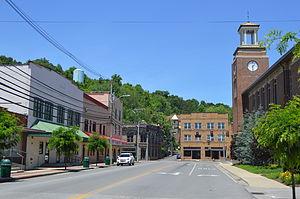
La ville de Salyersville est le siège du comté de Magoffin, dans le Commonwealth du Kentucky, aux États-Unis. Sa population, qui s’élevait à 1 883 habitants lors du recensement de 2010, est estimée à 1 729 habitants en 2018.